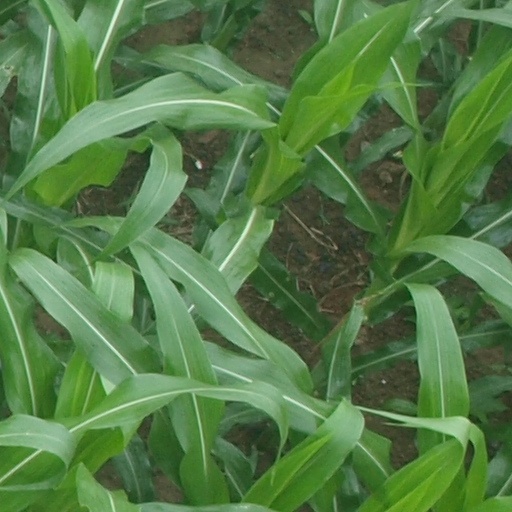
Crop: maize; corn